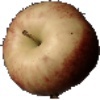
Label: red_apple